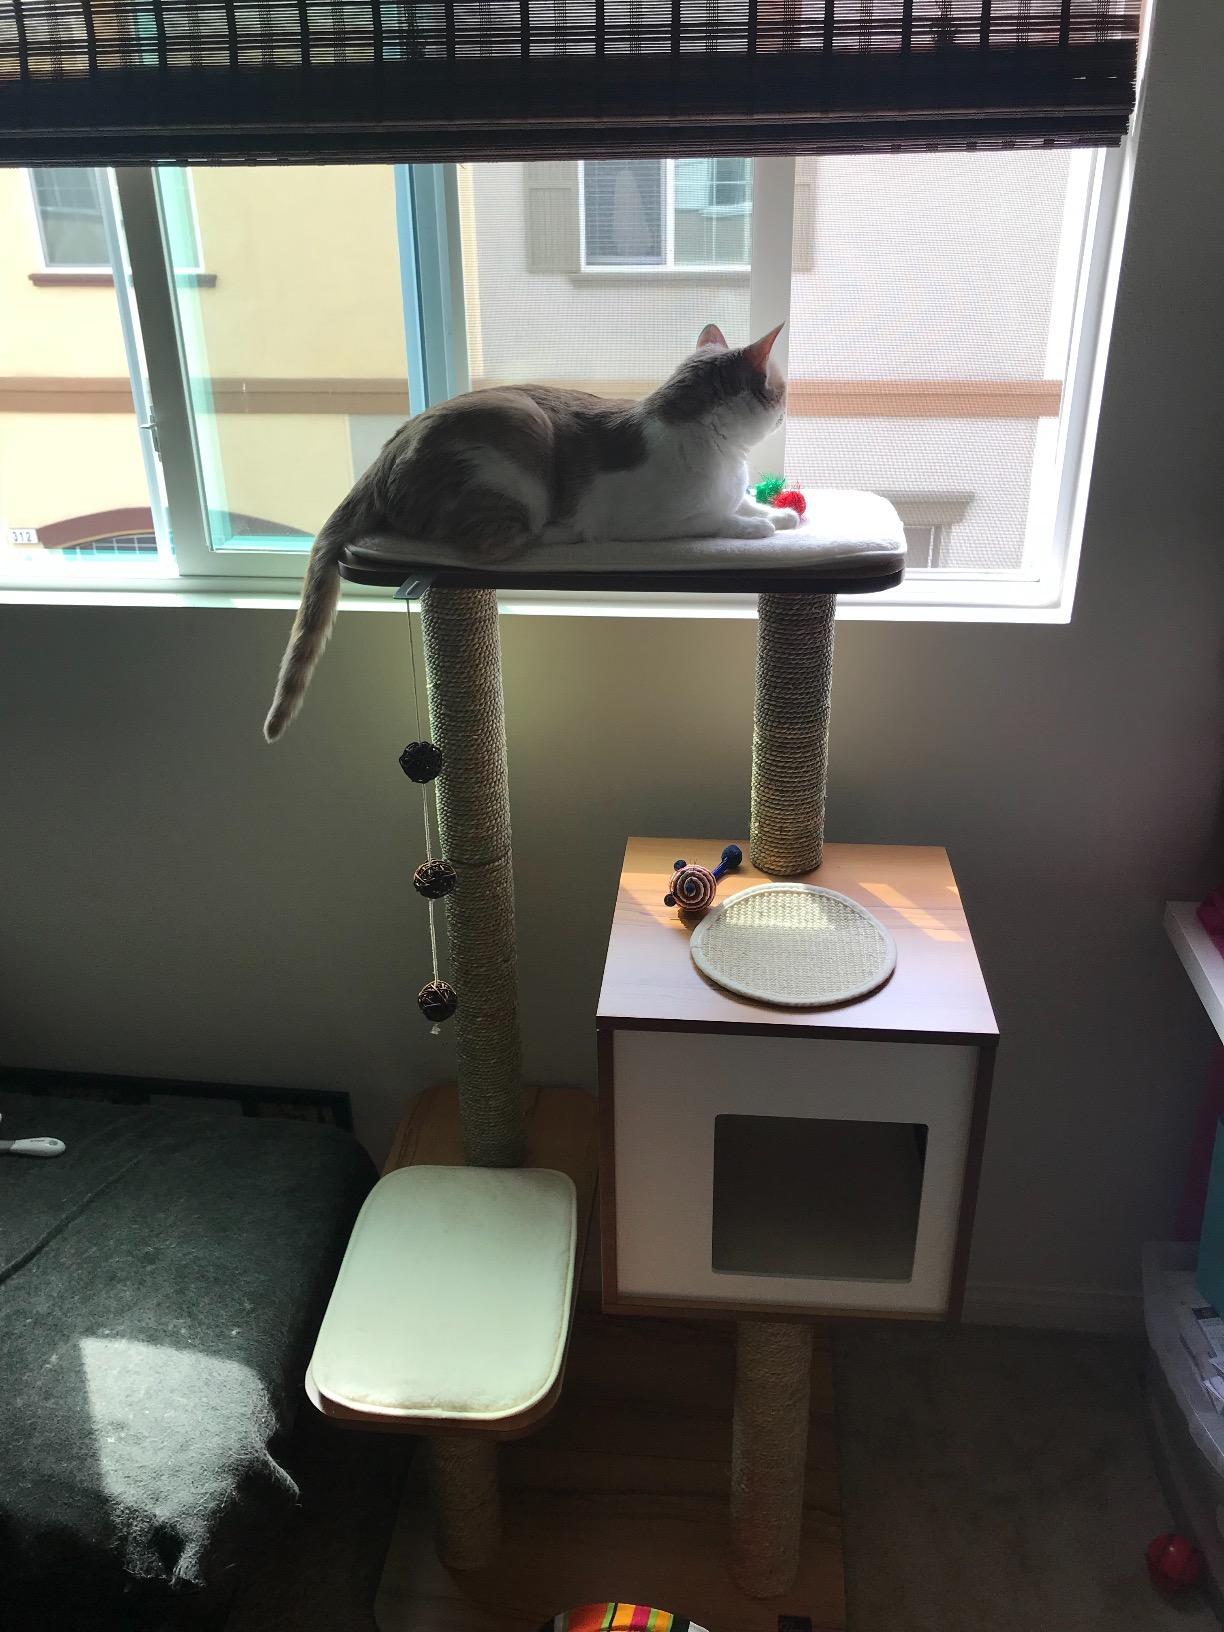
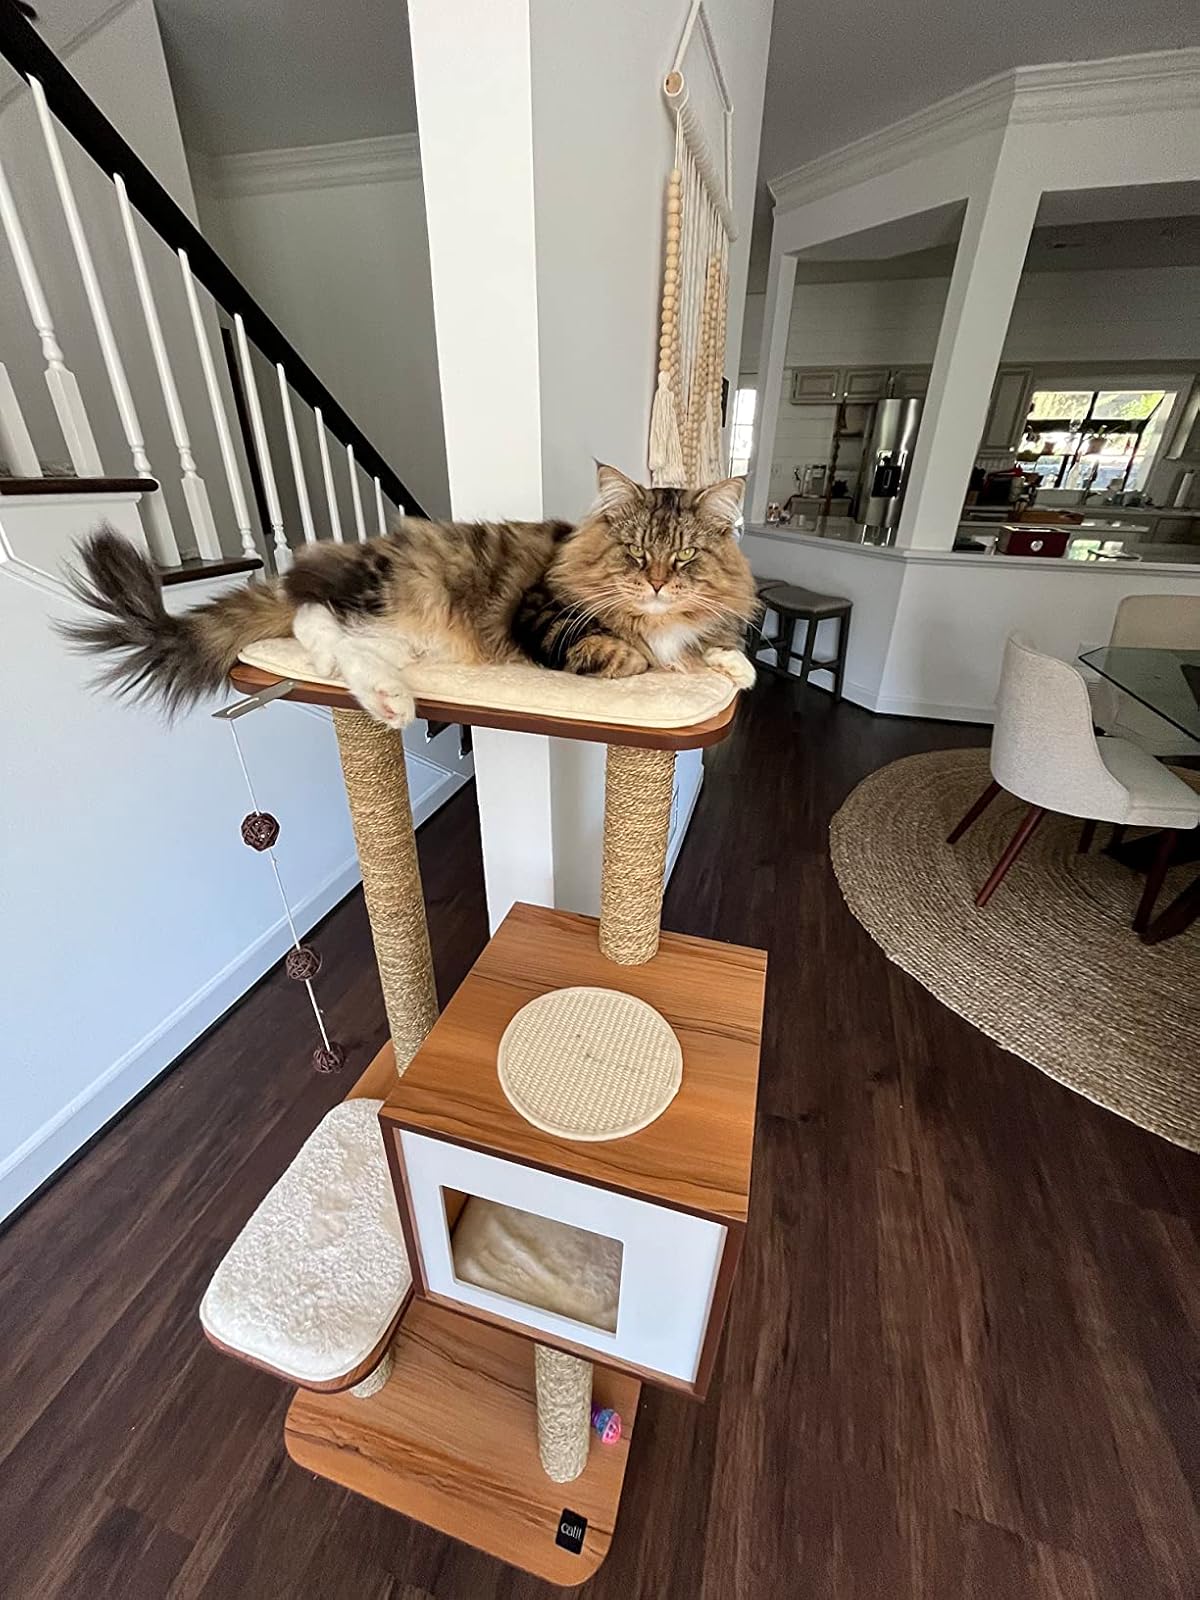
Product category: items_cat tree
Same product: yes